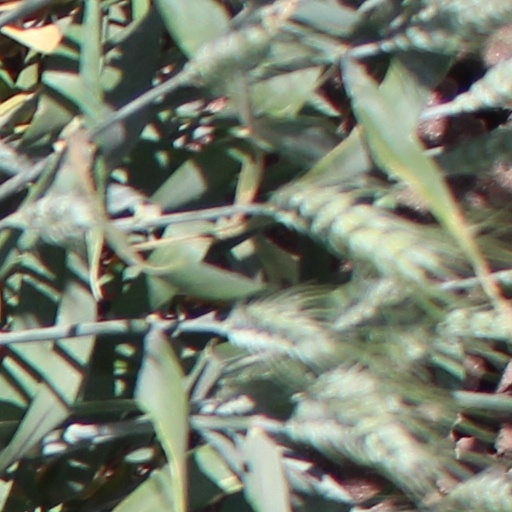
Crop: wheat